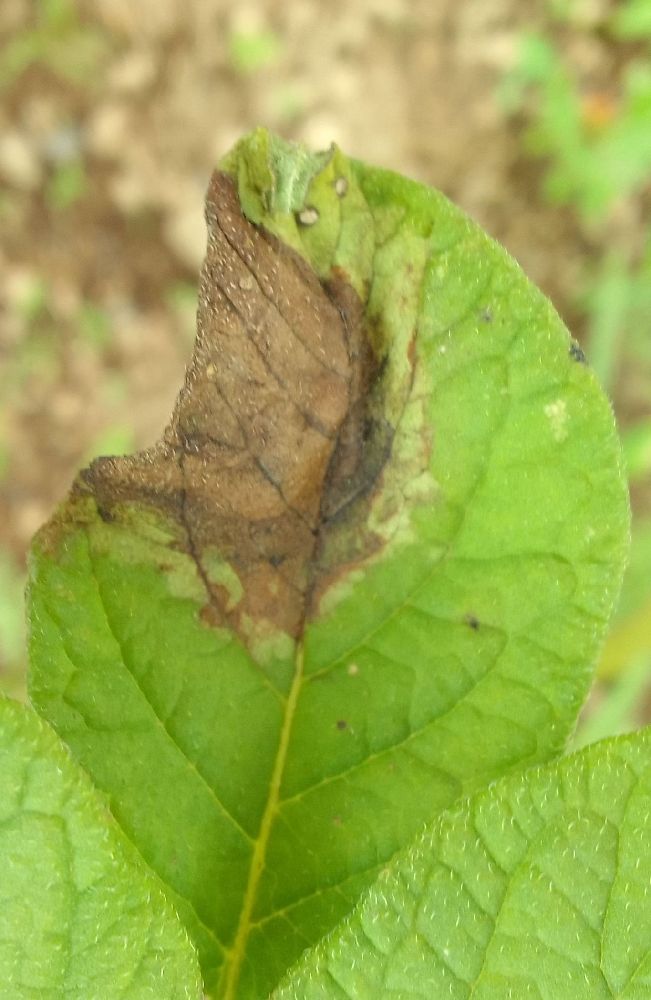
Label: Late blight